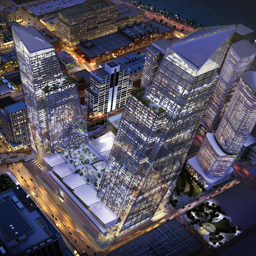
photo of new towers at night as seen from the air with the streets